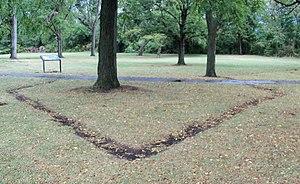
Le fort Laurens a été un fort construit lors de la guerre d'indépendance américaine dans ce qui est maintenant l'État américain de l'Ohio.